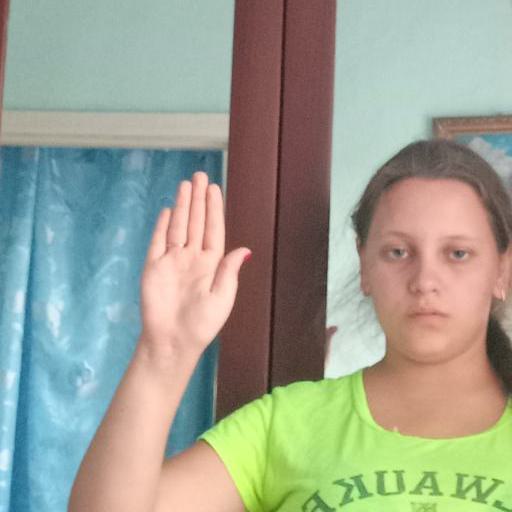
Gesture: stop